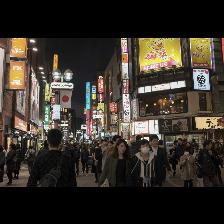
Label: Human